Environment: real
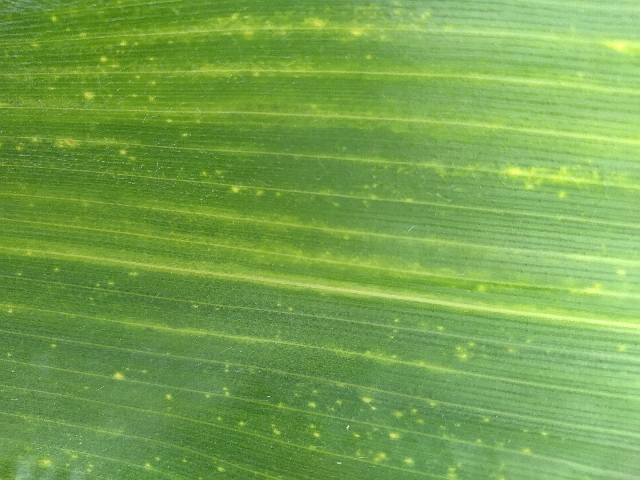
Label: lethal_necrosis